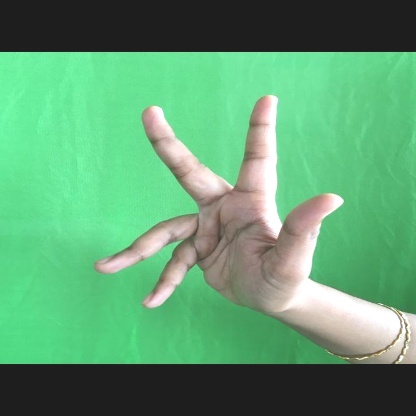
Mudra: Alapadmam